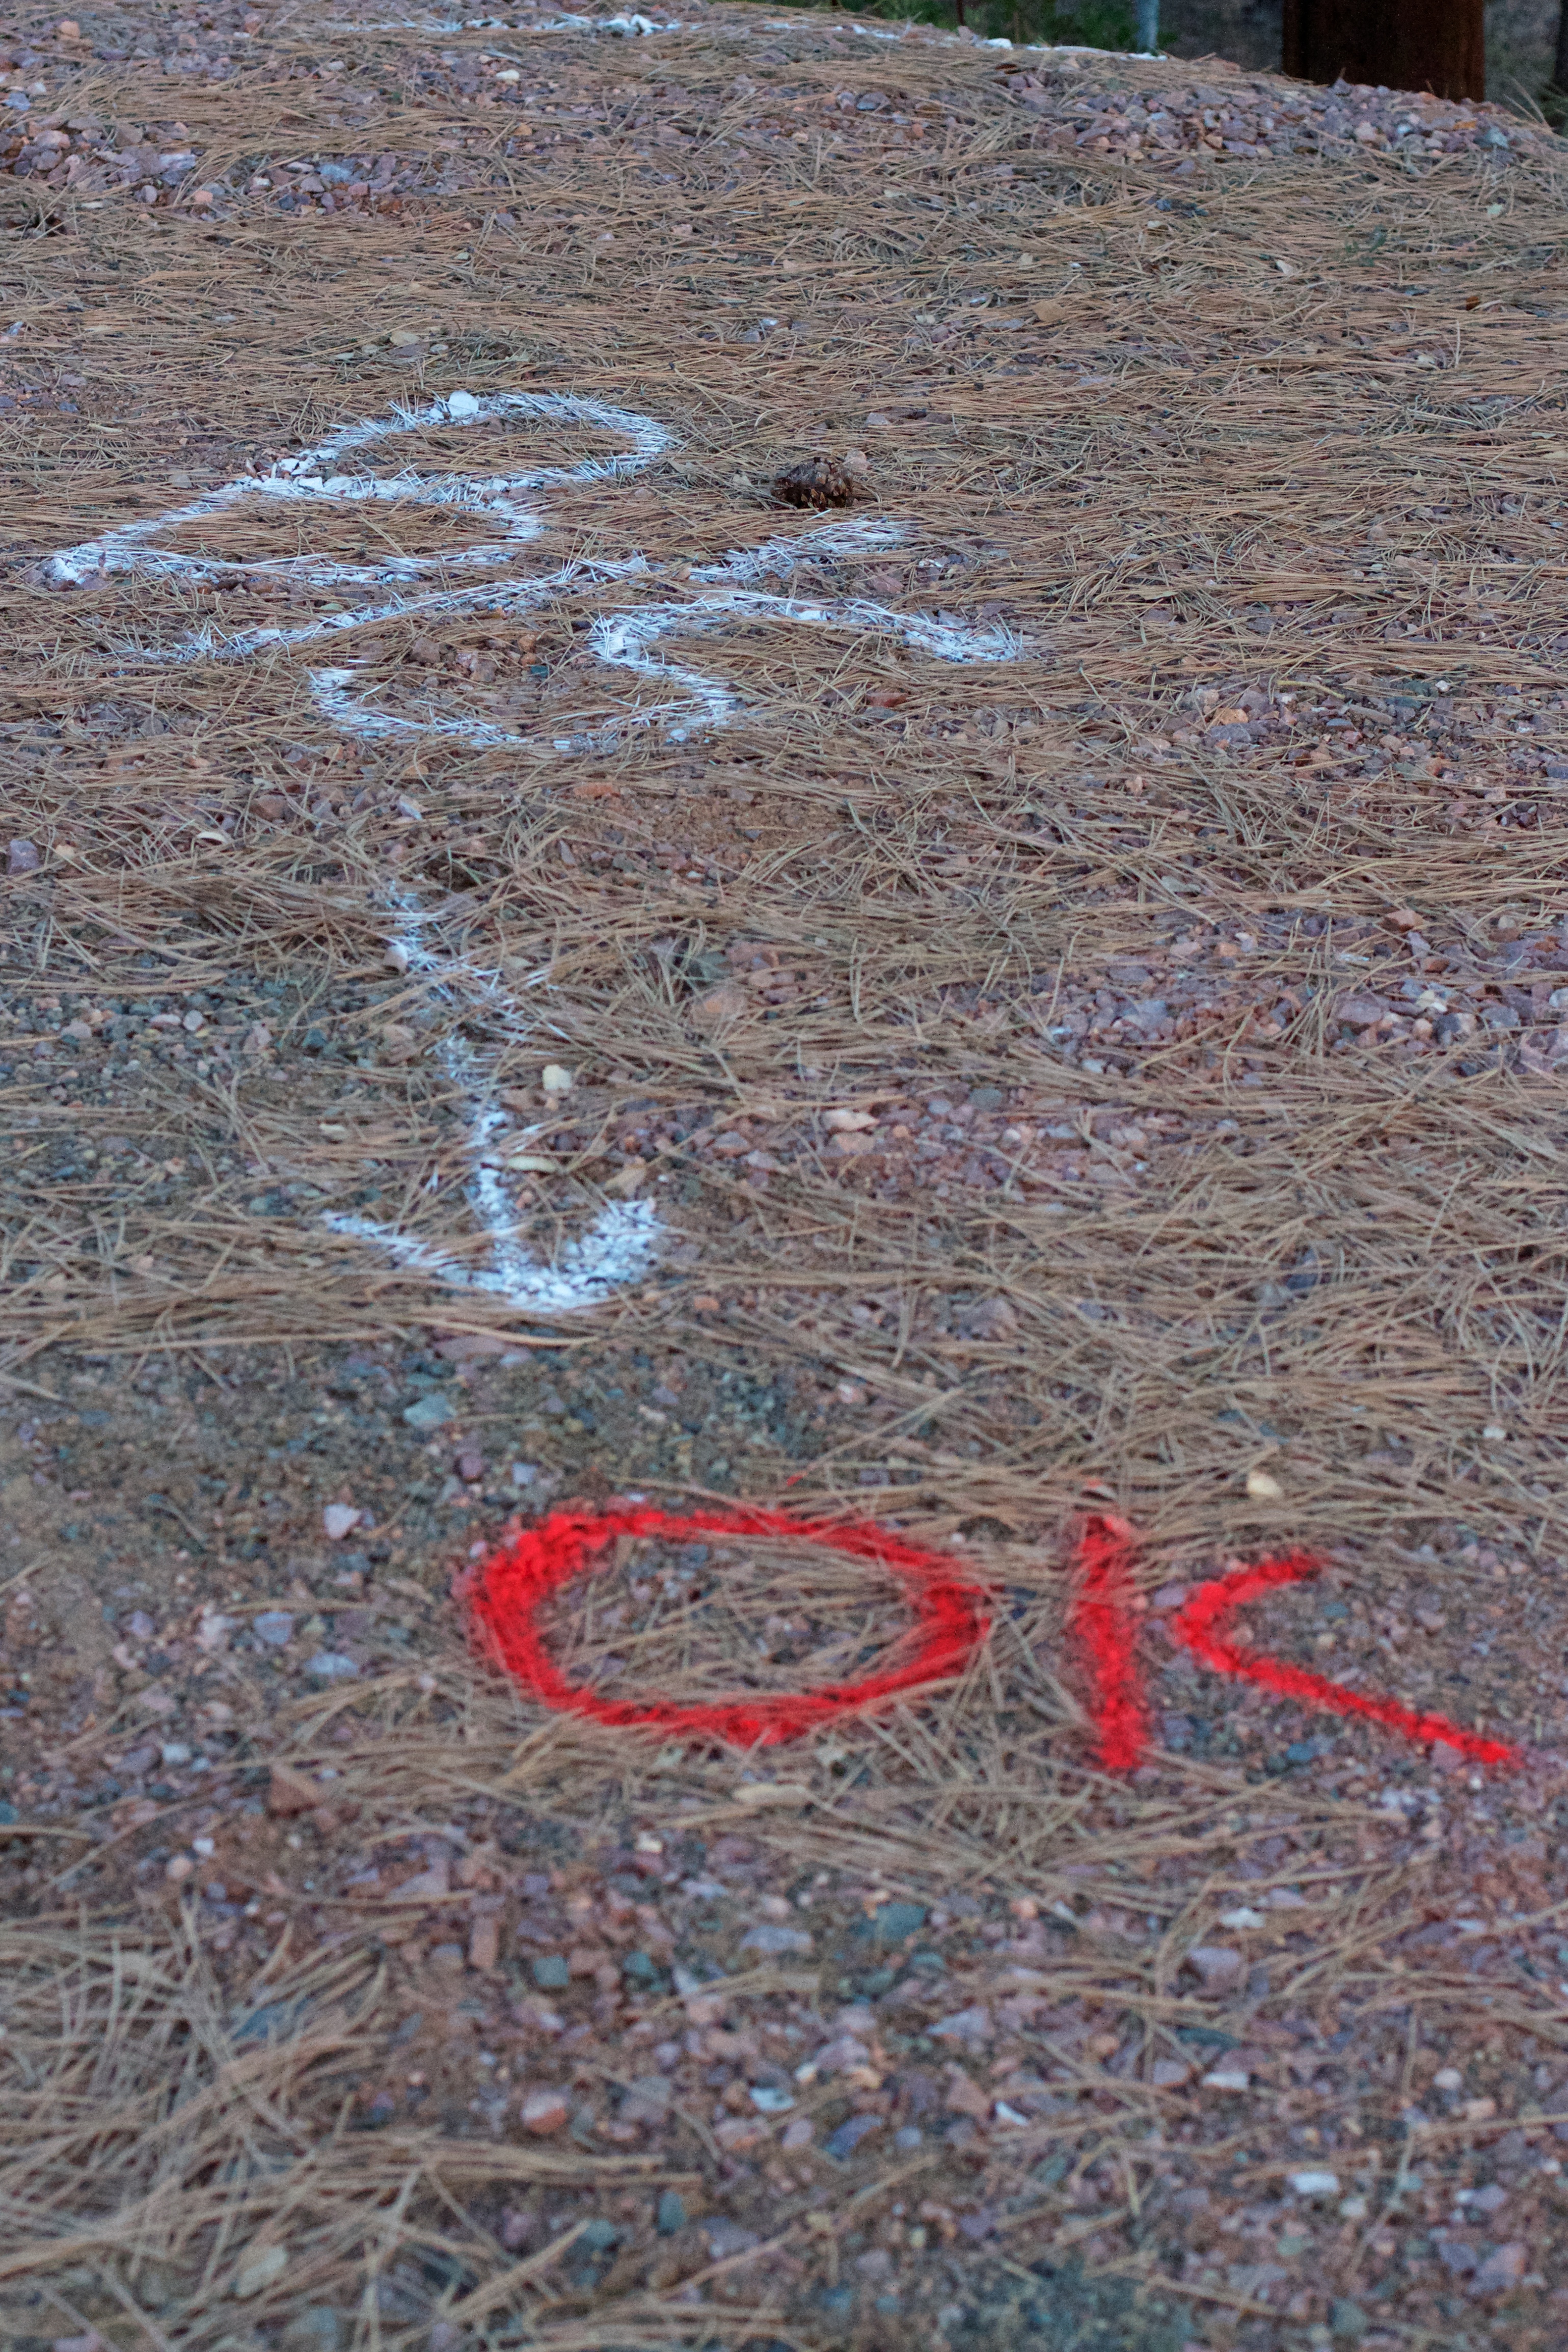
soil, art, visionoutdoor0884, visionsky0517, road surface